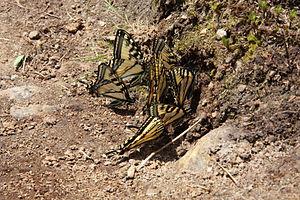
Rassemblement de Papillon tigré du Canada (Papilio canadensis) sur le sol humide, Parc national de la Jacques-Cartier, Québec, Canada
Le Papillon tigré du Canada est une espèce d'insectes lépidoptères qui appartient à la famille des Papilionidae, à la sous-famille des Papilioninae et au genre Papilio.